Michal Grinstein-Weiss

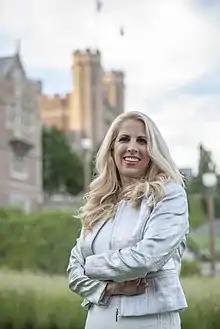

Michal Grinstein-Weiss, PhD, MSW, MA is the Shanti K. Khinduka Distinguished Professor at the George Warren Brown School of Social Work at Washington University in St. Louis where she is also serves as the Associate Dean for Policy Initiatives, the director of the university-wide Social Policy Institute, and the founding director of the Centene Center for Health Transformation. She serves as a nonresident senior fellow at the Brookings Institution. She previously held positions as a professor at the University of North Carolina at Chapel Hill where she established the Asset-Building Research Group.